Henri-Charles de Beaumanoir of Lavardin

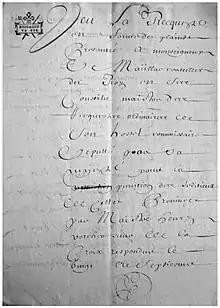
Request on stamped paper made in Brittany in 1675.

In 1670, the Marquis of Lavardin was appointed Lieutenant general of Brittany. Since the 16th century, the governor of the province had been assisted by two lieutenant-generals, one for the county of Nantes and the other for Lower and Upper Brittany. The Marquis of Lavardin was given the latter office and was therefore responsible for eight of the nine bishoprics of Brittany. His task was to replace the governor during his absences – a relatively common event – and to assist him in the administration of the province, particularly in military matters. The Marquis of Lavardin was himself assisted by two king's lieutenants, one for Lower Brittany and one for Upper Brittany. He succeeded the marshal de La Porte, who died in 1664, and his son, who retired to his estates in 1669. In the same year, the post of governor was filled after having been vacant since 1666: Charles d'Albert d'Ailly, Duke of Chaulnes, was the new holder. The third king's officer for the province was the Marquis de Rosmadec of Molac, lieutenant general for the bishopric of Nantes